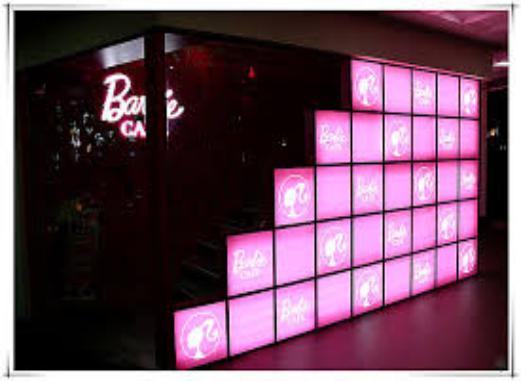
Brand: Barbie
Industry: Clothes